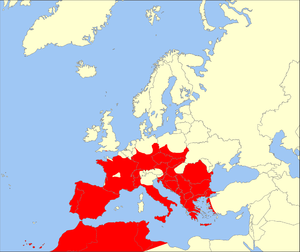
L’Hespérie du chiendent ou Actéon est un lépidoptère de la famille des Hesperiidae, de la sous-famille des Hesperiinae et du genre Thymelicus.